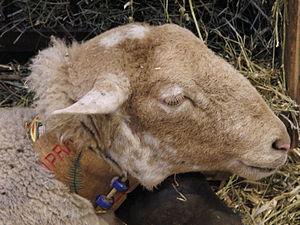
Tête d'une brebis castillonnaise - Salon international de l'agriculture 2011, Paris, France
La Castillonnaise est une race ovine française à faible effectif.